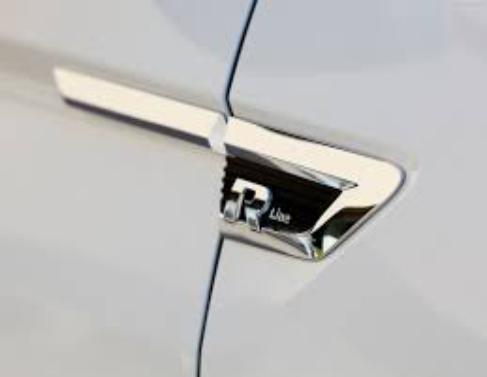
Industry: Transportation